Croydon

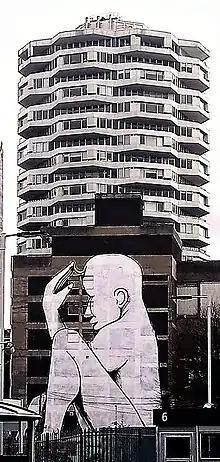
One of several new murals to have appeared in Croydon town centre in recent years

For centuries the area lay within the Wallington hundred, an ancient Anglo-Saxon administrative division of the county of Surrey. In the later Middle Ages – probably from the late 13th century onwards – residents of the town of Croydon, as defined by boundary markers known as the "four crosses", enjoyed a degree of self-government through a town court or "portmote", and a form of free tenure of property. These privileges set the area of the town apart from its rural hinterland, where the more usual and more restrictive rules of manorial tenure applied. However, Croydon did not hold any kind of formal borough status.